Sokodé

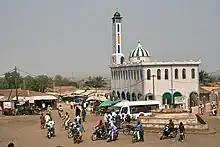
Mosque

Among the places of worship, they are predominantly Muslim mosques. There are also Christian churches and temples : Roman Catholic Diocese of Sokodé (Catholic Church), Evangelical Presbyterian Church of Togo (World Communion of Reformed Churches), Togo Baptist Convention (Baptist World Alliance), Living Faith Church Worldwide, Redeemed Christian Church of God, Assemblies of God.